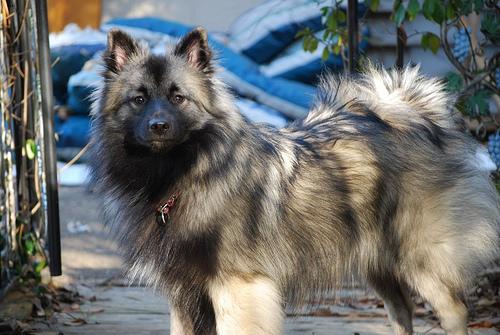
Breed: keeshond